Hatepe eruption

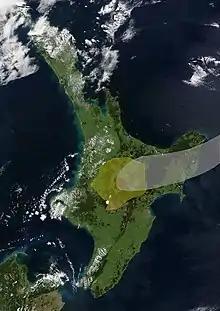
Hatepe eruption impact on the North Island of a 10 cm ash deposit (white shading) and ignimbrite from pyroclastic flow (yellow shading). The collapse caldera is in light red. It is superimposed on present day New Zealand.

The eruption went through several stages, with six distinct marker horizons identified, although phase 5 has at least 26 deposit subunits. Most of the stages only affected the immediate surrounds of the caldera and regions to its east due to prevailing wind patterns. Despite the uniform composition of the erupted magma, a wide variety of eruptive styles were displayed, including weak phreatomagmatism, Plinian eruptions, and a huge pyroclastic flow. Rhyolitic lava domes were extruded some years or decades later, forming the Horomatangi Reefs and Waitahanui Bank.